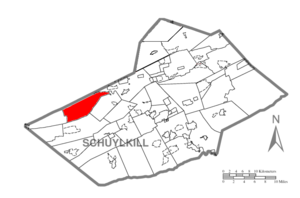
Eldred Township est un township situé à l'ouest du comté de Schuylkill, en Pennsylvanie, aux États-Unis. En 2010, il comptait une population de 758 habitants.